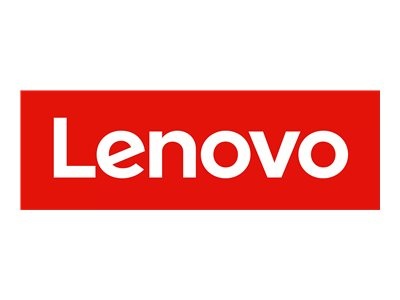
LENOVO ISG ThinkSystem 750W 230V v2 Titanium Hot-Swap Power Supply
Lenovo ThinkSystem v2 - Alimentation - branchement à chaud / redondante (module enfichable) - 80 PLUS Titanium - CA 230 V - 750 Watt - pour ThinkSystem SR630 V2, SR650 V2, SR850 V2, ST650 V2 Dont RCP: 0€ Dont DEE: 0€
Brand: Also
Category: Electronics > Electronics Accessories > Computer Components > Computer Power Supplies